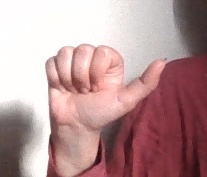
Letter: dhad